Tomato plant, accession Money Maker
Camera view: horizontal (90 deg, fisheye); turntable rotation: 120 degrees
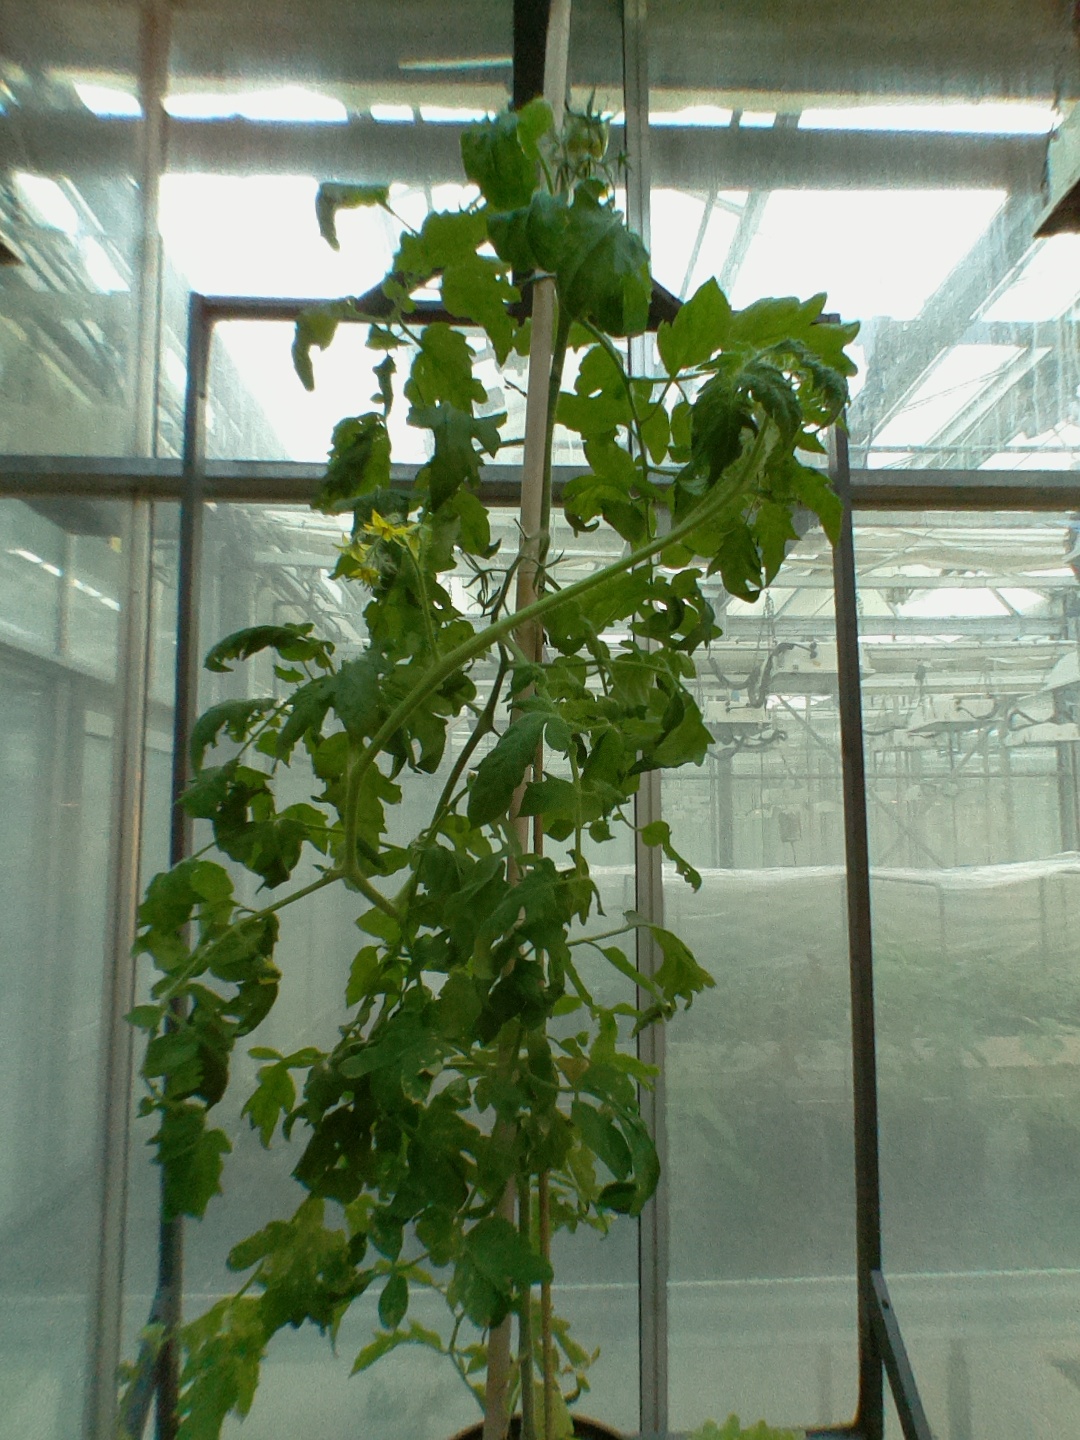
BBCH growth stage 72: 20%-30% of final fruit size